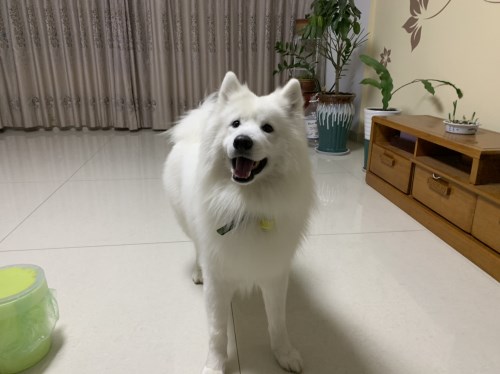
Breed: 2192-n000088-Samoyed